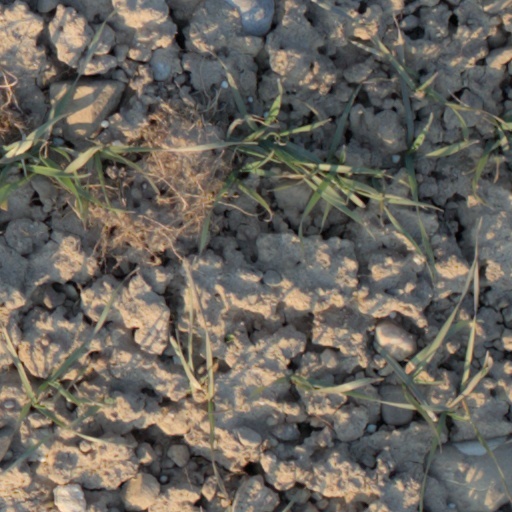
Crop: wheat